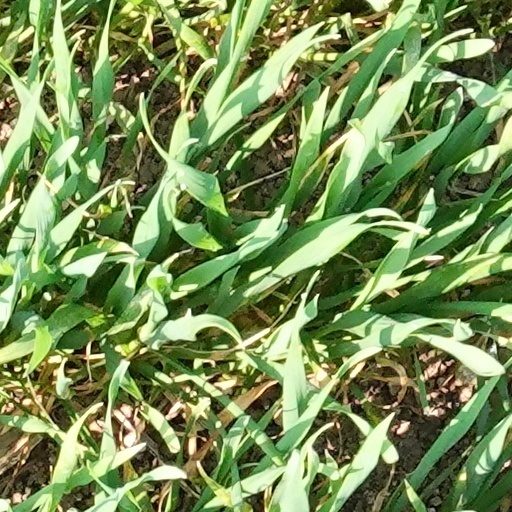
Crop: wheat